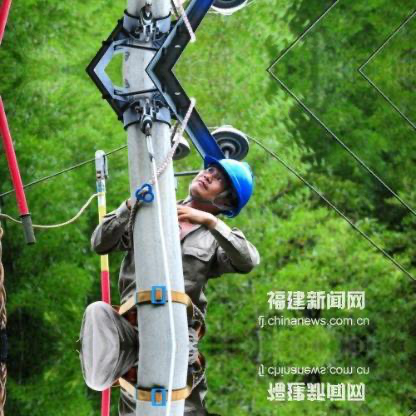
Objects in the image:
label: helmet